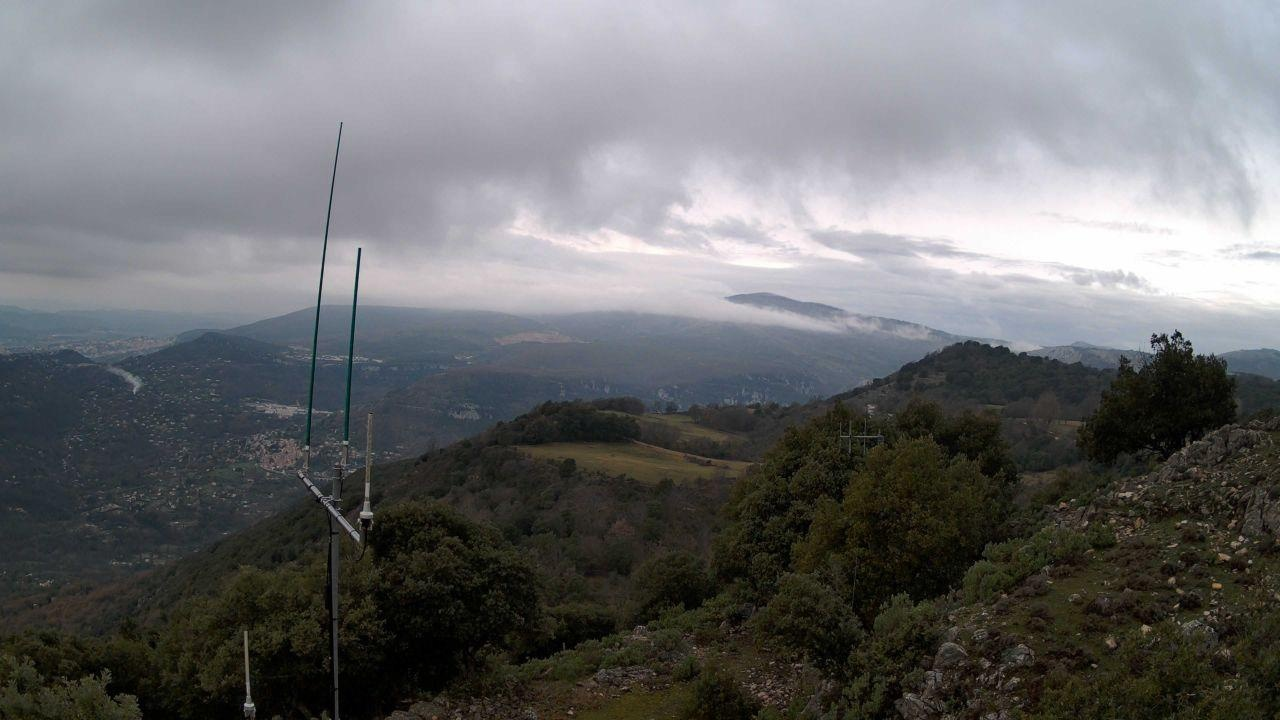
Fire: no
Smoke: yes